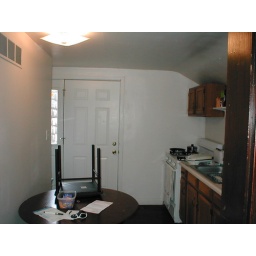
This is the kitchen in the attached 2 bedroom apartments, Its pretty swanky. Gas stove, wood floor, large pantry.